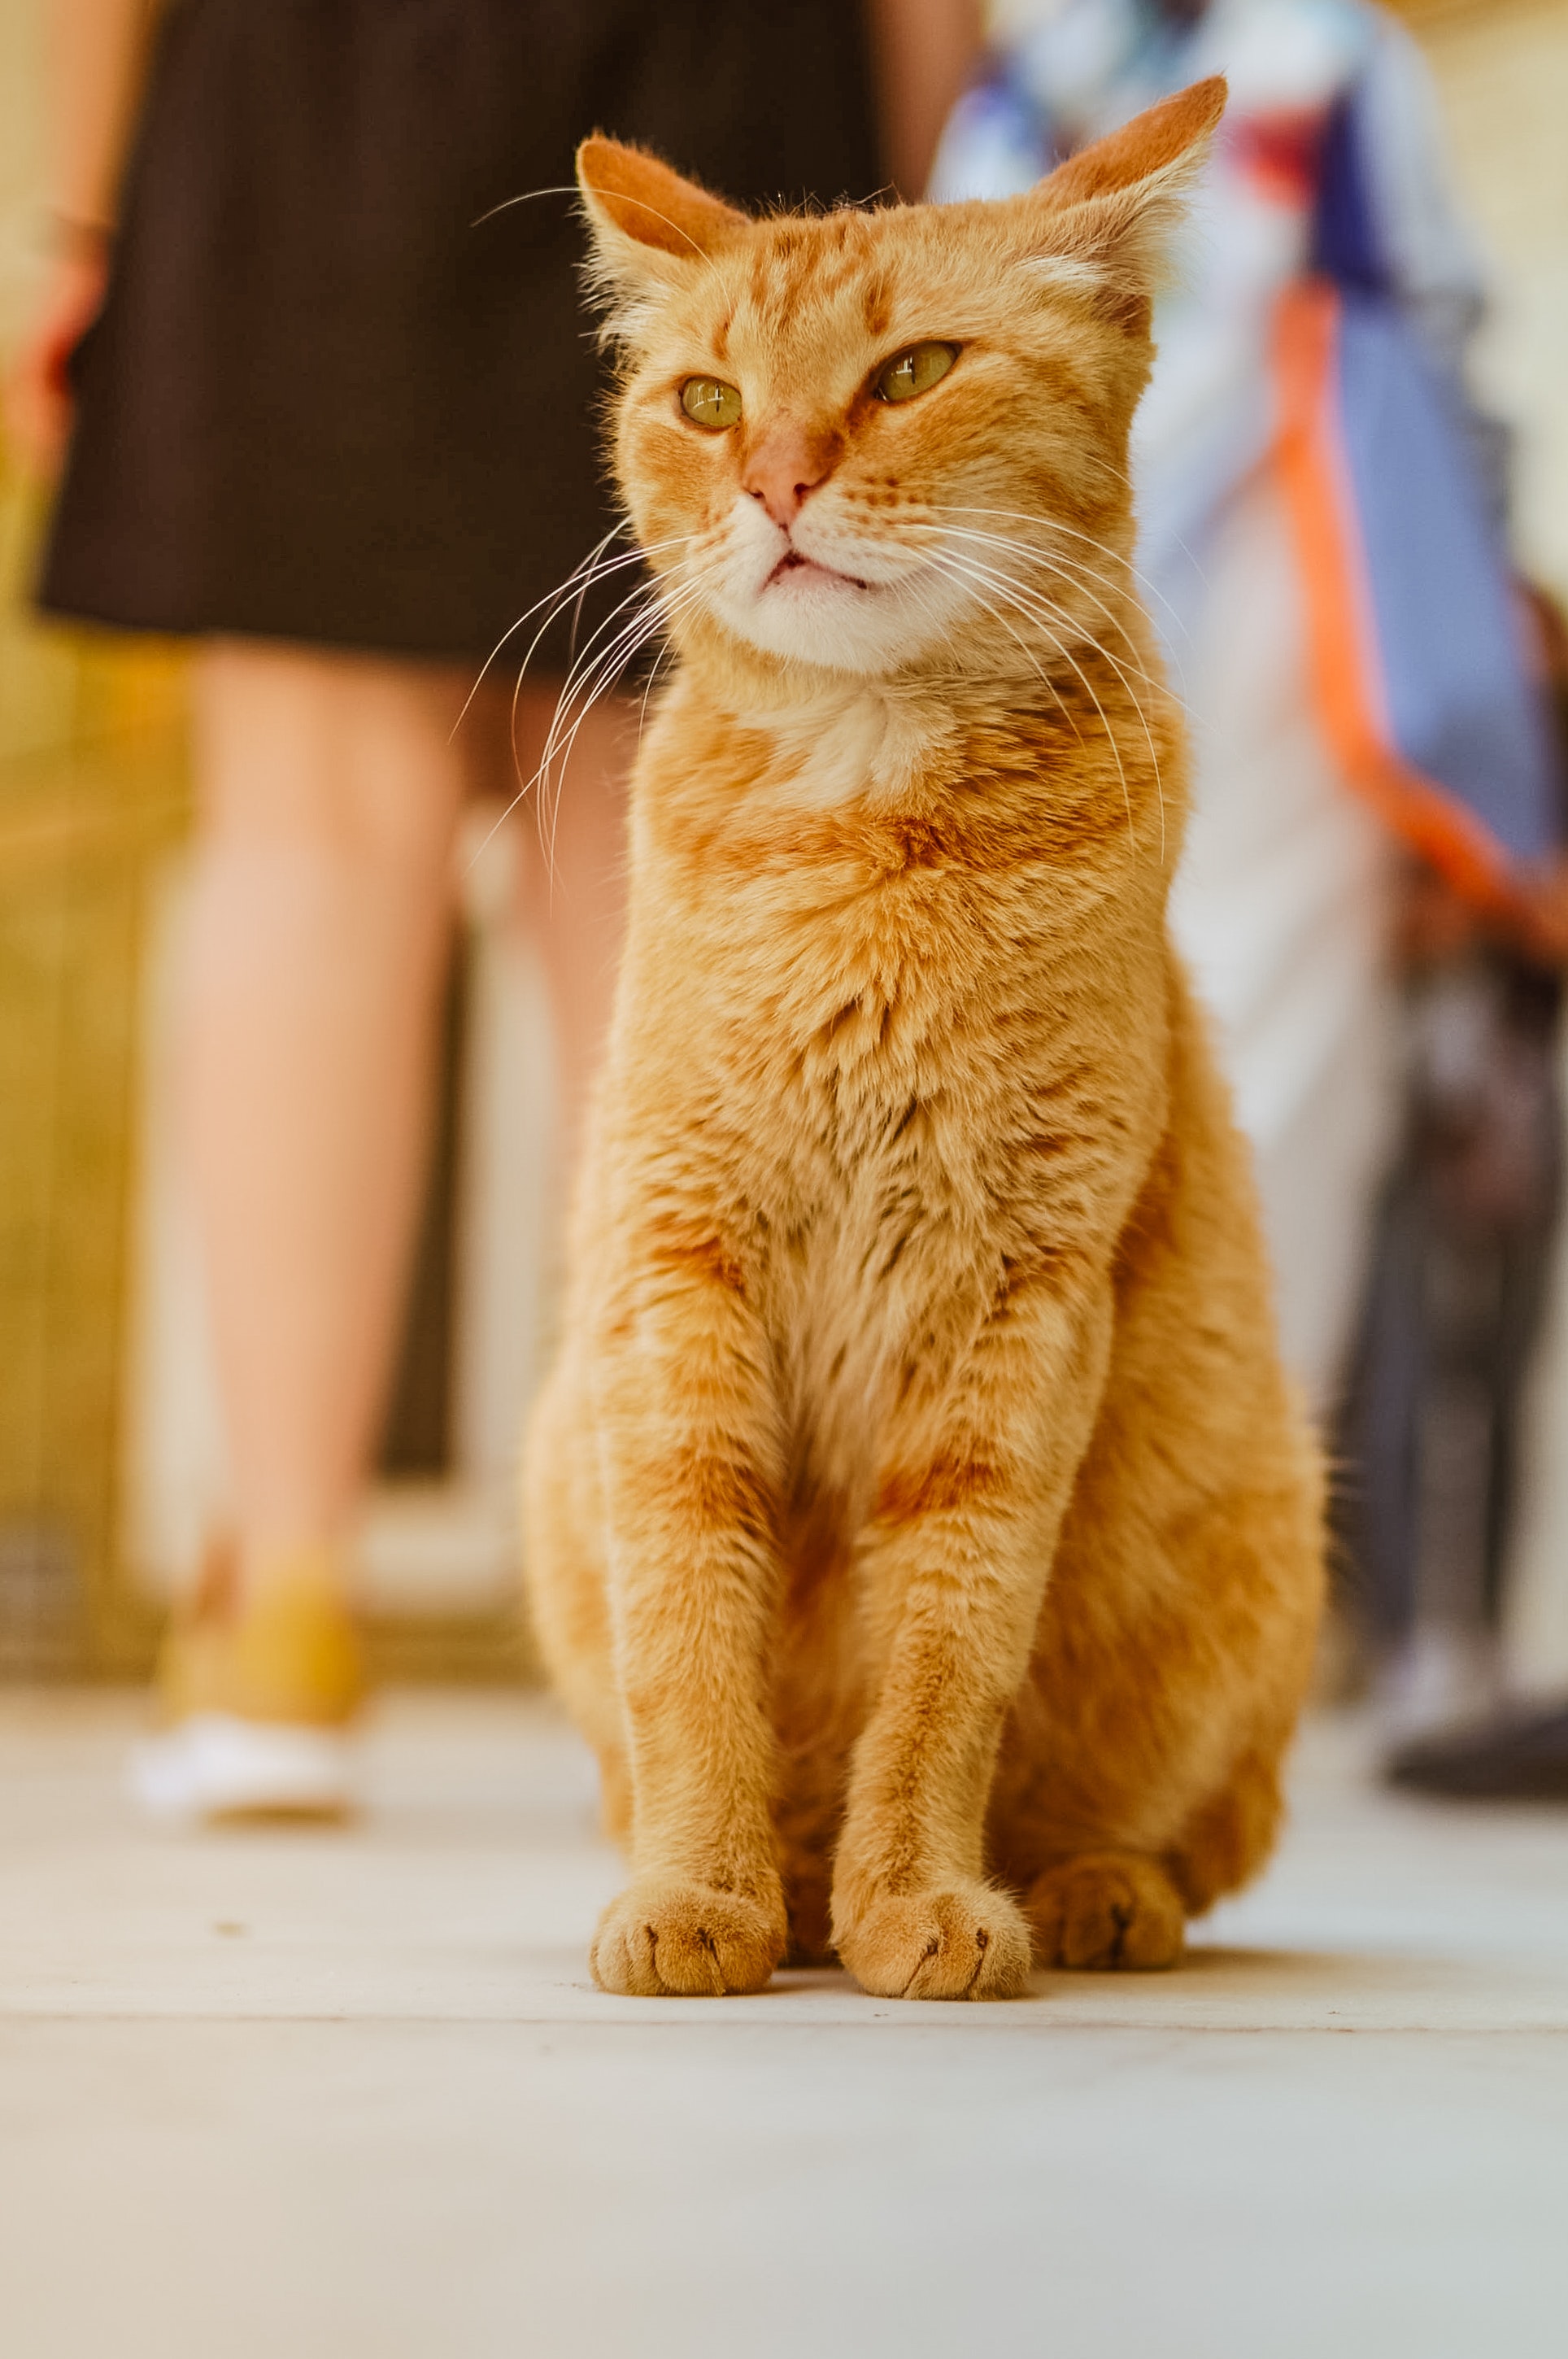
cat, orange, gesture, felidae, small to medium sized cats, carnivore, fawn, whiskers, snout, tail, fur, domestic short haired cat, flooring, paw, human leg, claw, foot, terrestrial animal, wood